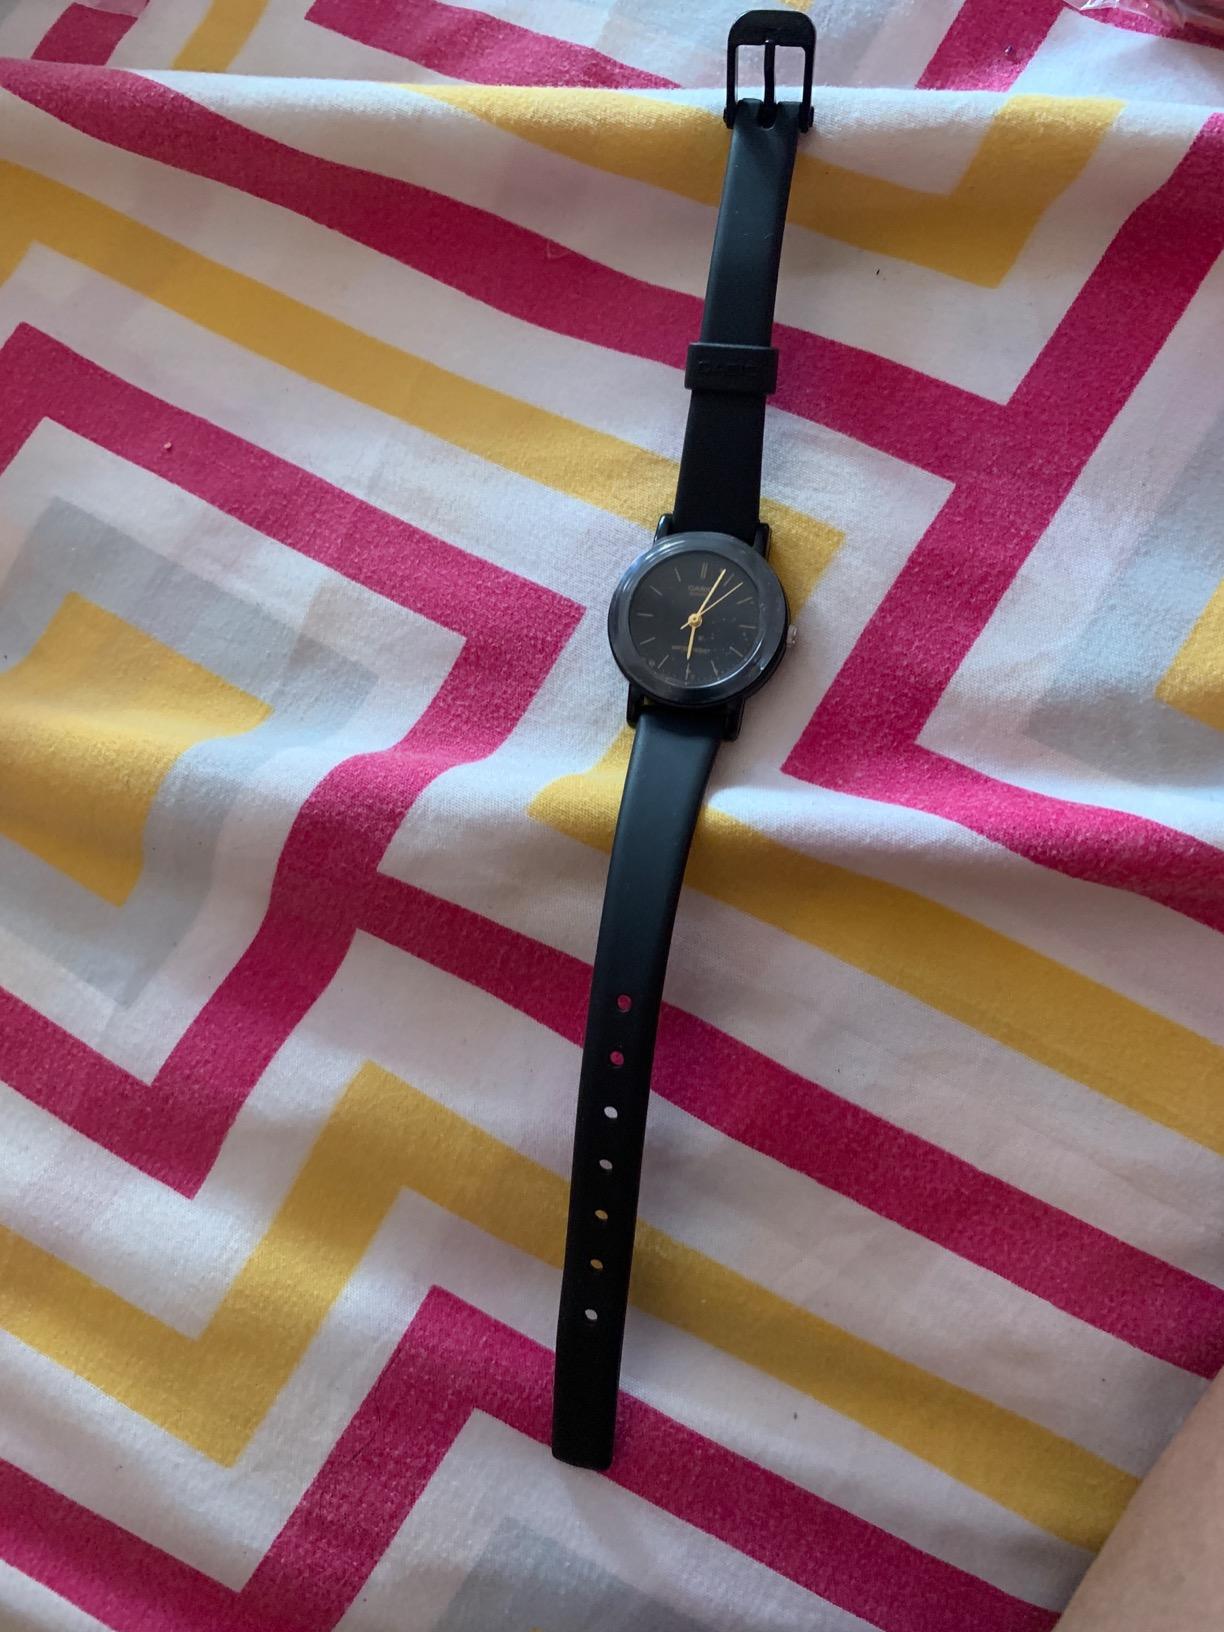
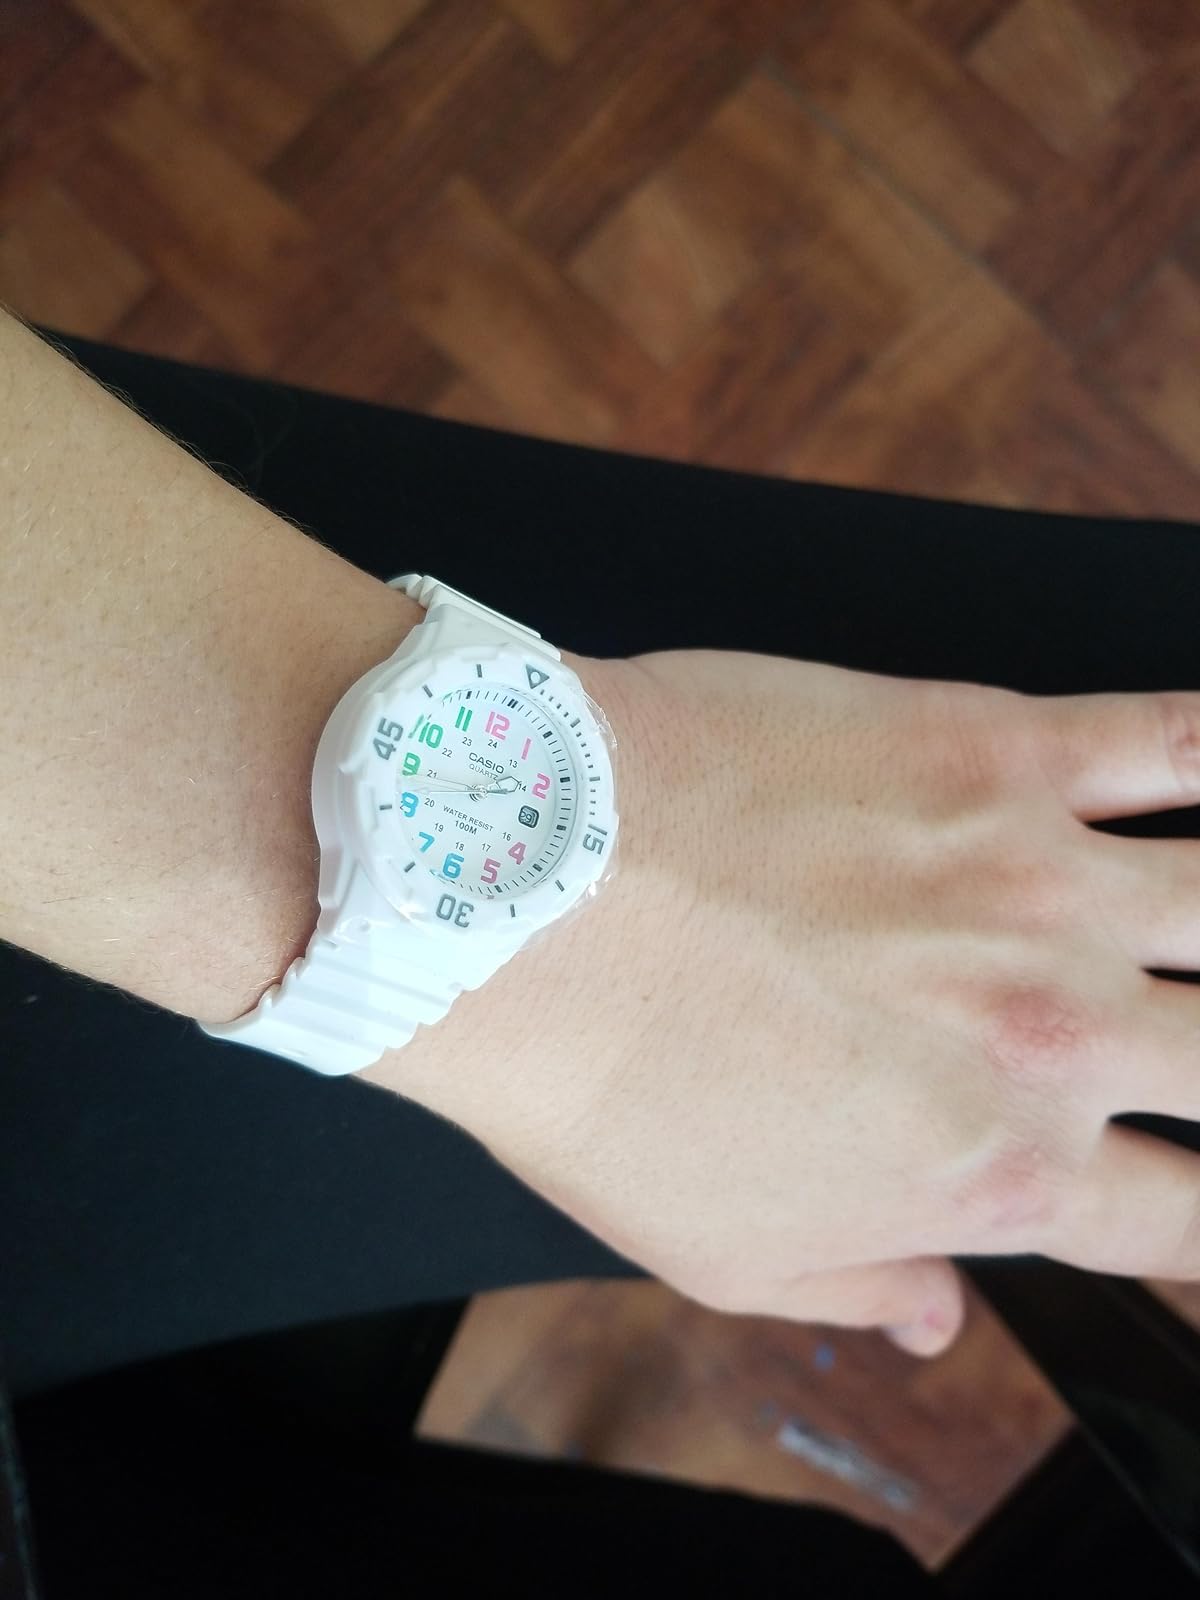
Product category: accessories_watch
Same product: no